Bremen-Verden

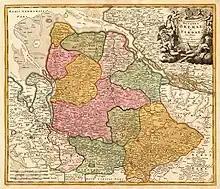
Contemporary map of Bremen-Verden (ca. 1750), including Hadeln, but also the city of Bremen and Hamburg's exclave of Ritzebüttel, de facto and legally no part of Bremen-Verden.

A Danish attempt to conquer Bremen-Verden during the Dano-Swedish War (1657–1658) failed. But the Danish threat to Bremen-Verden turned more virulent in 1667. In that year the local branch of the House of Oldenburg ruling in the County of Oldenburg, adjacent to Bremen-Verden's western border, died out with Anton Günther, Count of Oldenburg and Delmenhorst. Therefore, Christian Albert, Duke of Schleswig and Holstein at Gottorp inherited the county, but ceded it to his father-in-law Frederick III, King of Denmark and Norway, Administrator of the Prince-Archbishopric of Bremen and the Prince-Bishopric of Verden from 1635 until he had been expelled by the Swedish occupants in 1645.